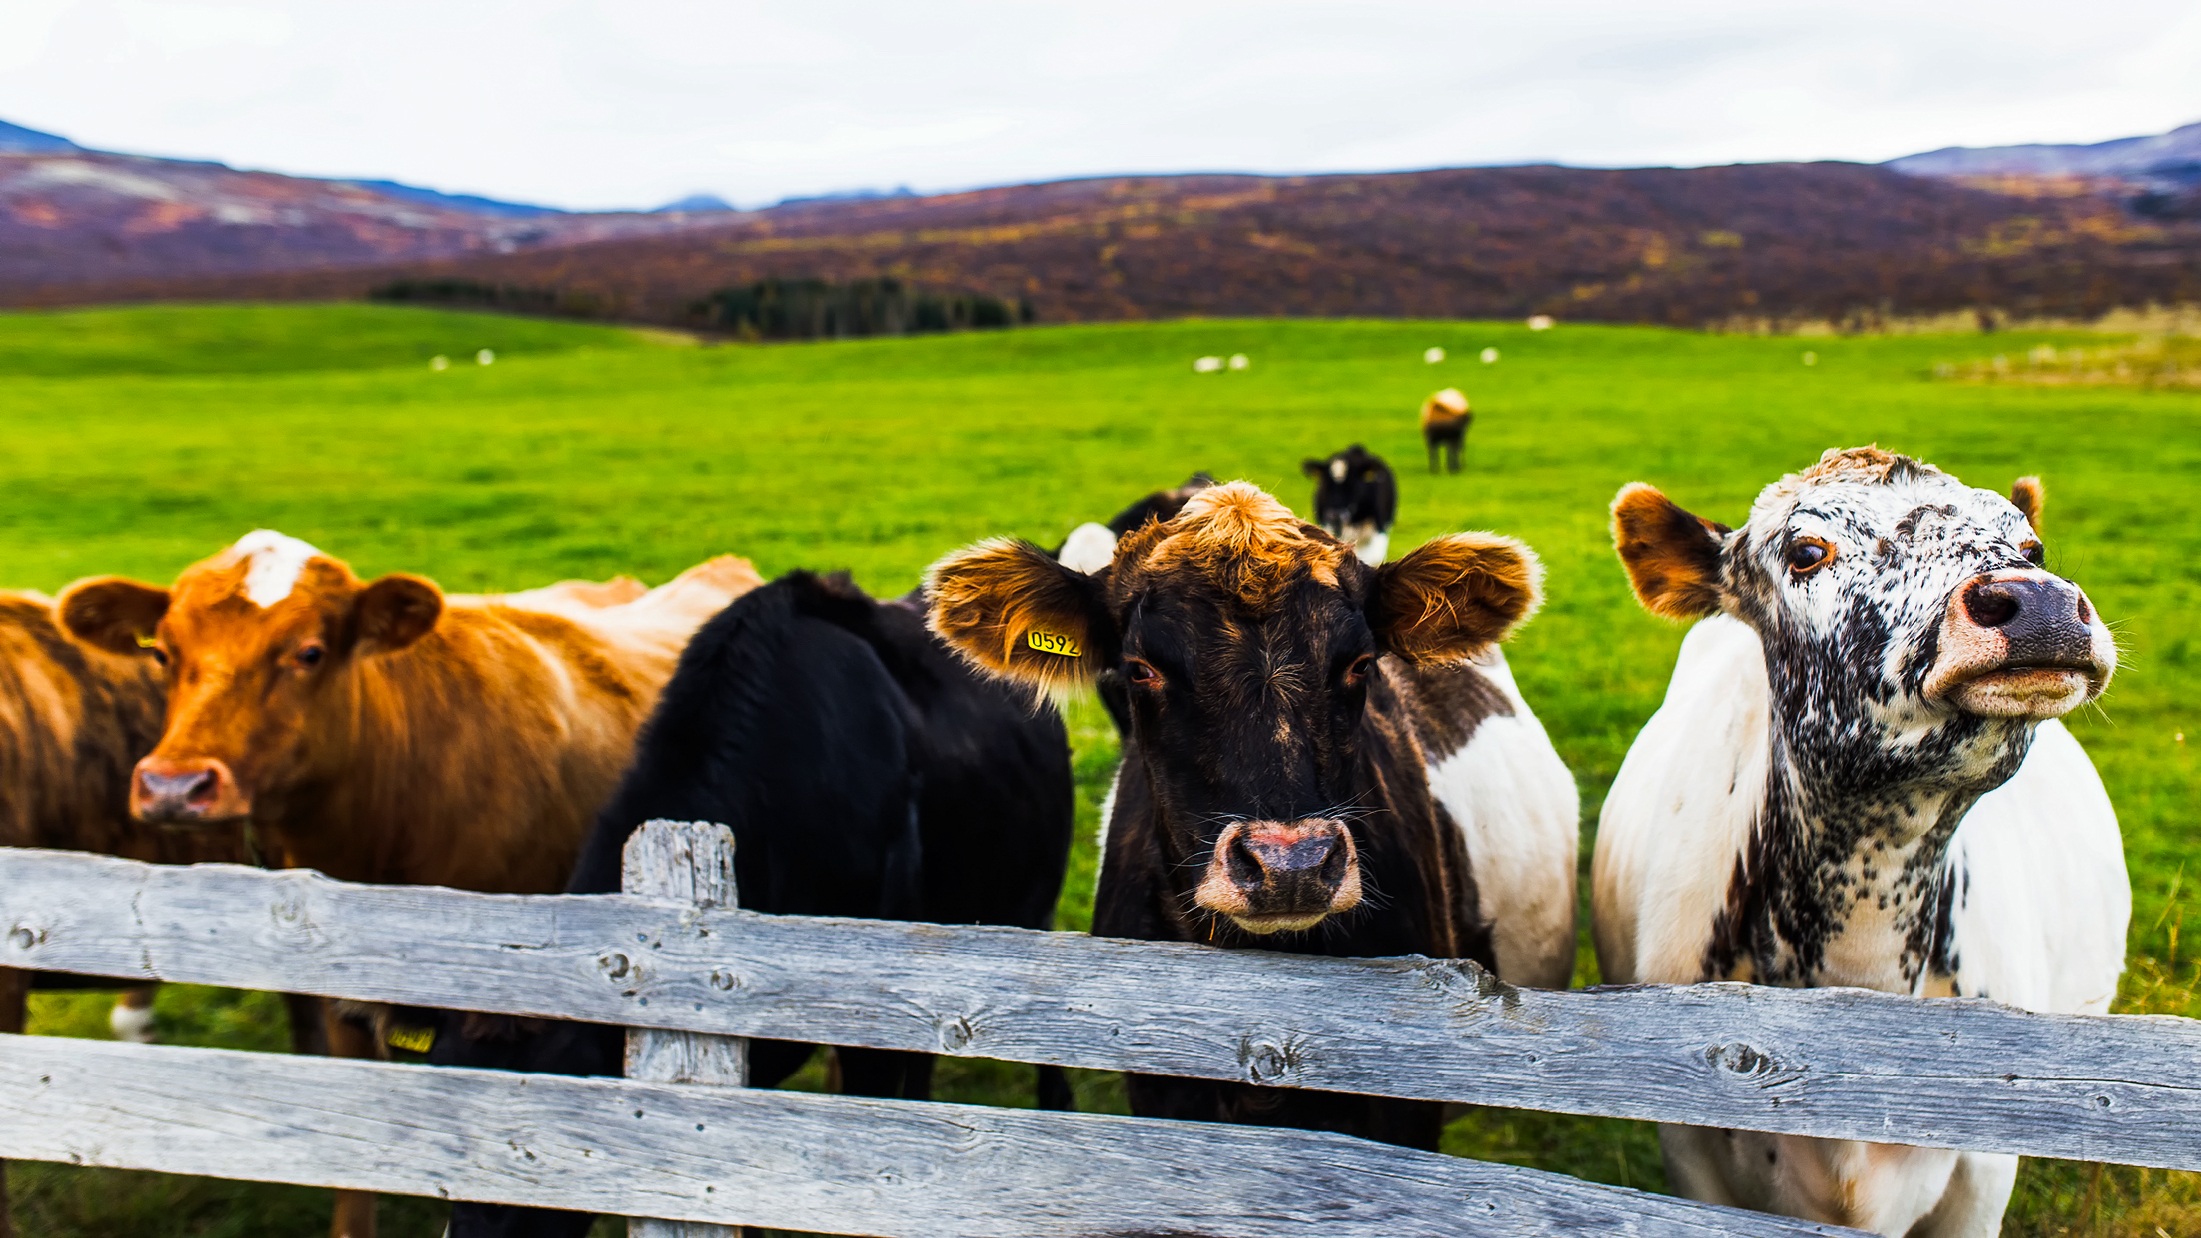
landscape, nature, fence, field, farm, meadow, countryside, cute, country, panorama, rural, cattle, herd, macro, pasture, grazing, livestock, mammal, iceland, agriculture, closeup, fauna, cows, outdoors, hills, hdr, rural area, dairy cow, cattle like mammal